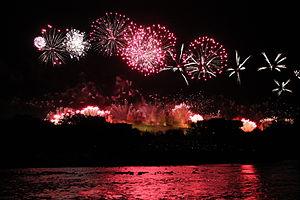
Le feu d'artifice du 14 juillet 2012 à Carcassonne.
Carcassonne est une commune française, préfecture du département de l'Aude dans la région Occitanie.
La Cité de Carcassonne est un ensemble architectural médiéval qui se trouve dans la ville française de Carcassonne dans le département de l'Aude, région d'Occitanie. Elle est située sur la rive droite de l'Aude, au sud-est de la ville actuelle. Cette cité médiévale fortifiée, dont les origines remontent à la période gallo-romaine, doit sa renommée à sa double enceinte, atteignant près de 3 km de longueur et comportant cinquante-deux tours, qui domine la vallée de l'Aude. La Cité comprend également un château et une basilique.